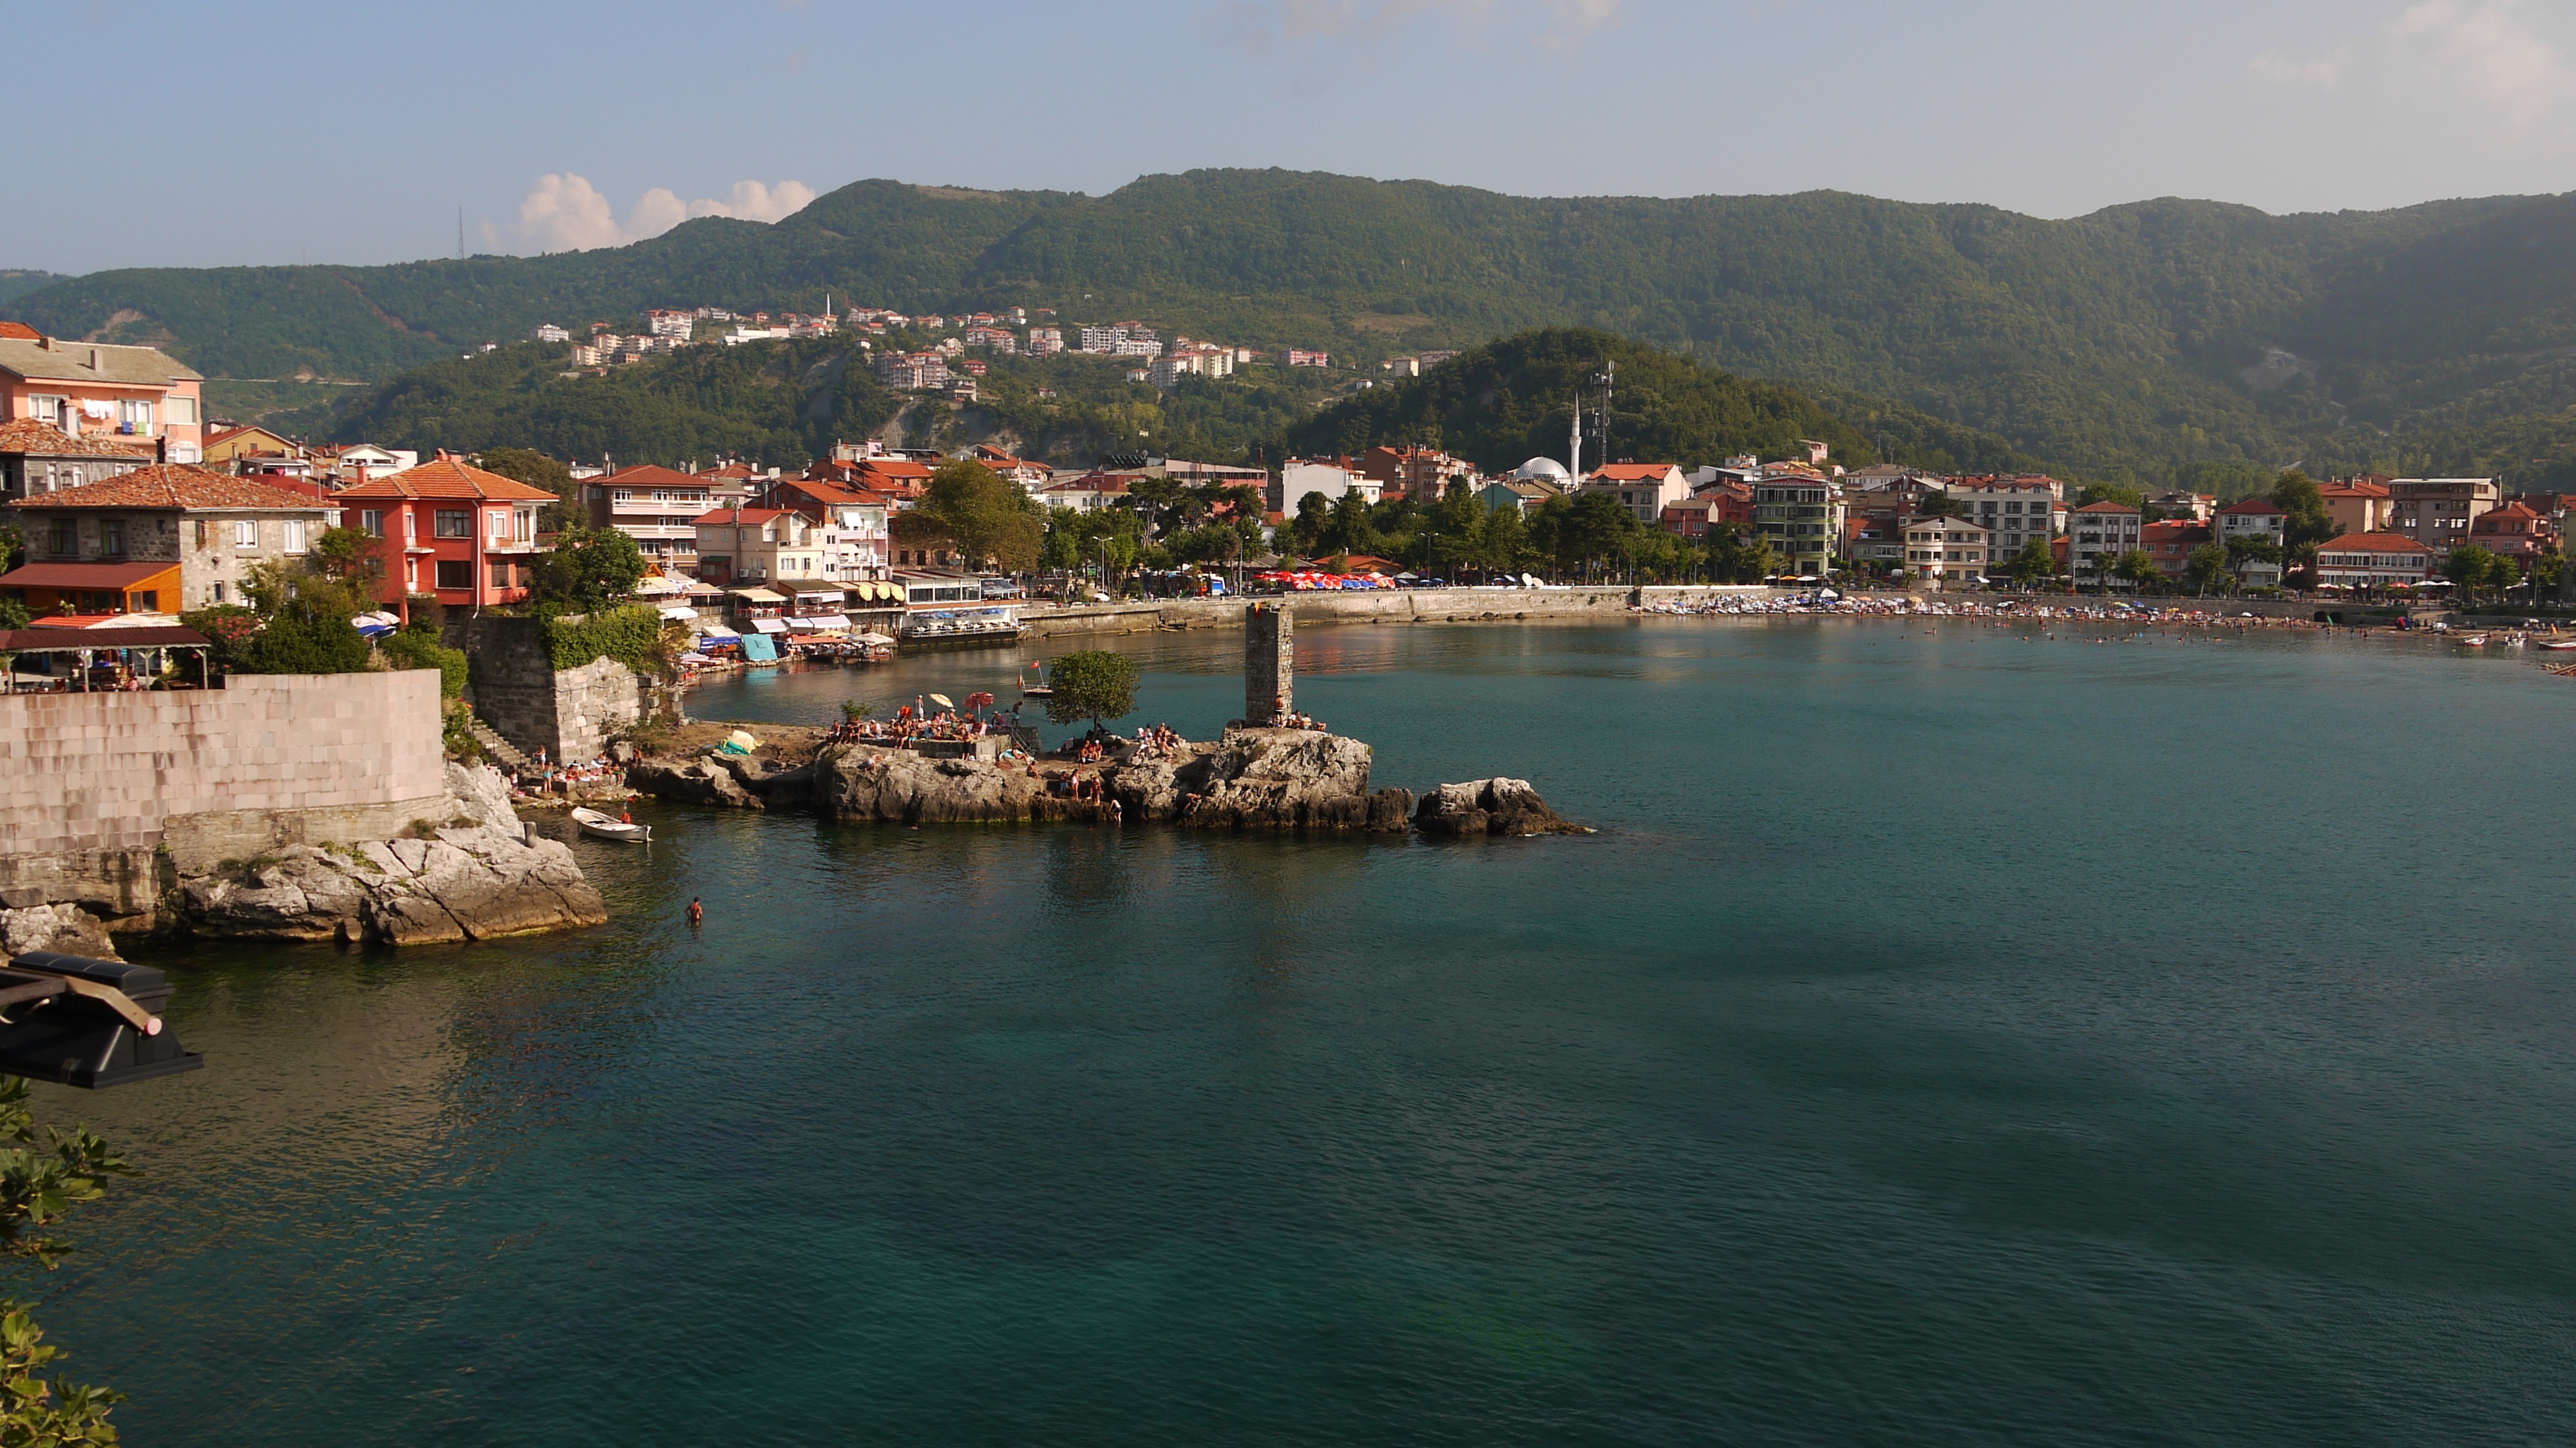
landscape, sea, coast, nature, lake, town, vehicle, bay, harbor, body of water, marine, amasra